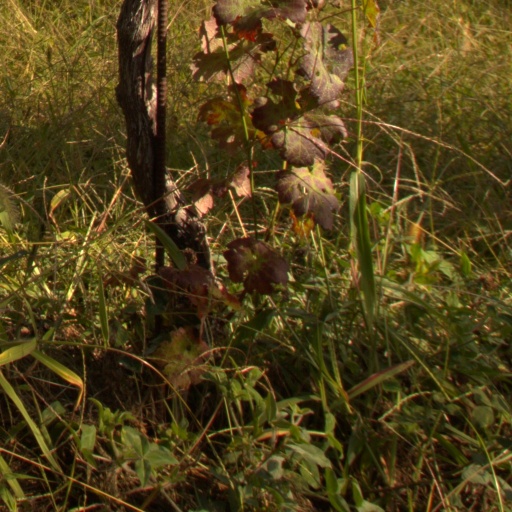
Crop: grape